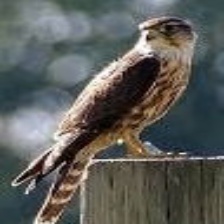
Species: MERLIN
Scientific name: FALCO COLUMBARIUS